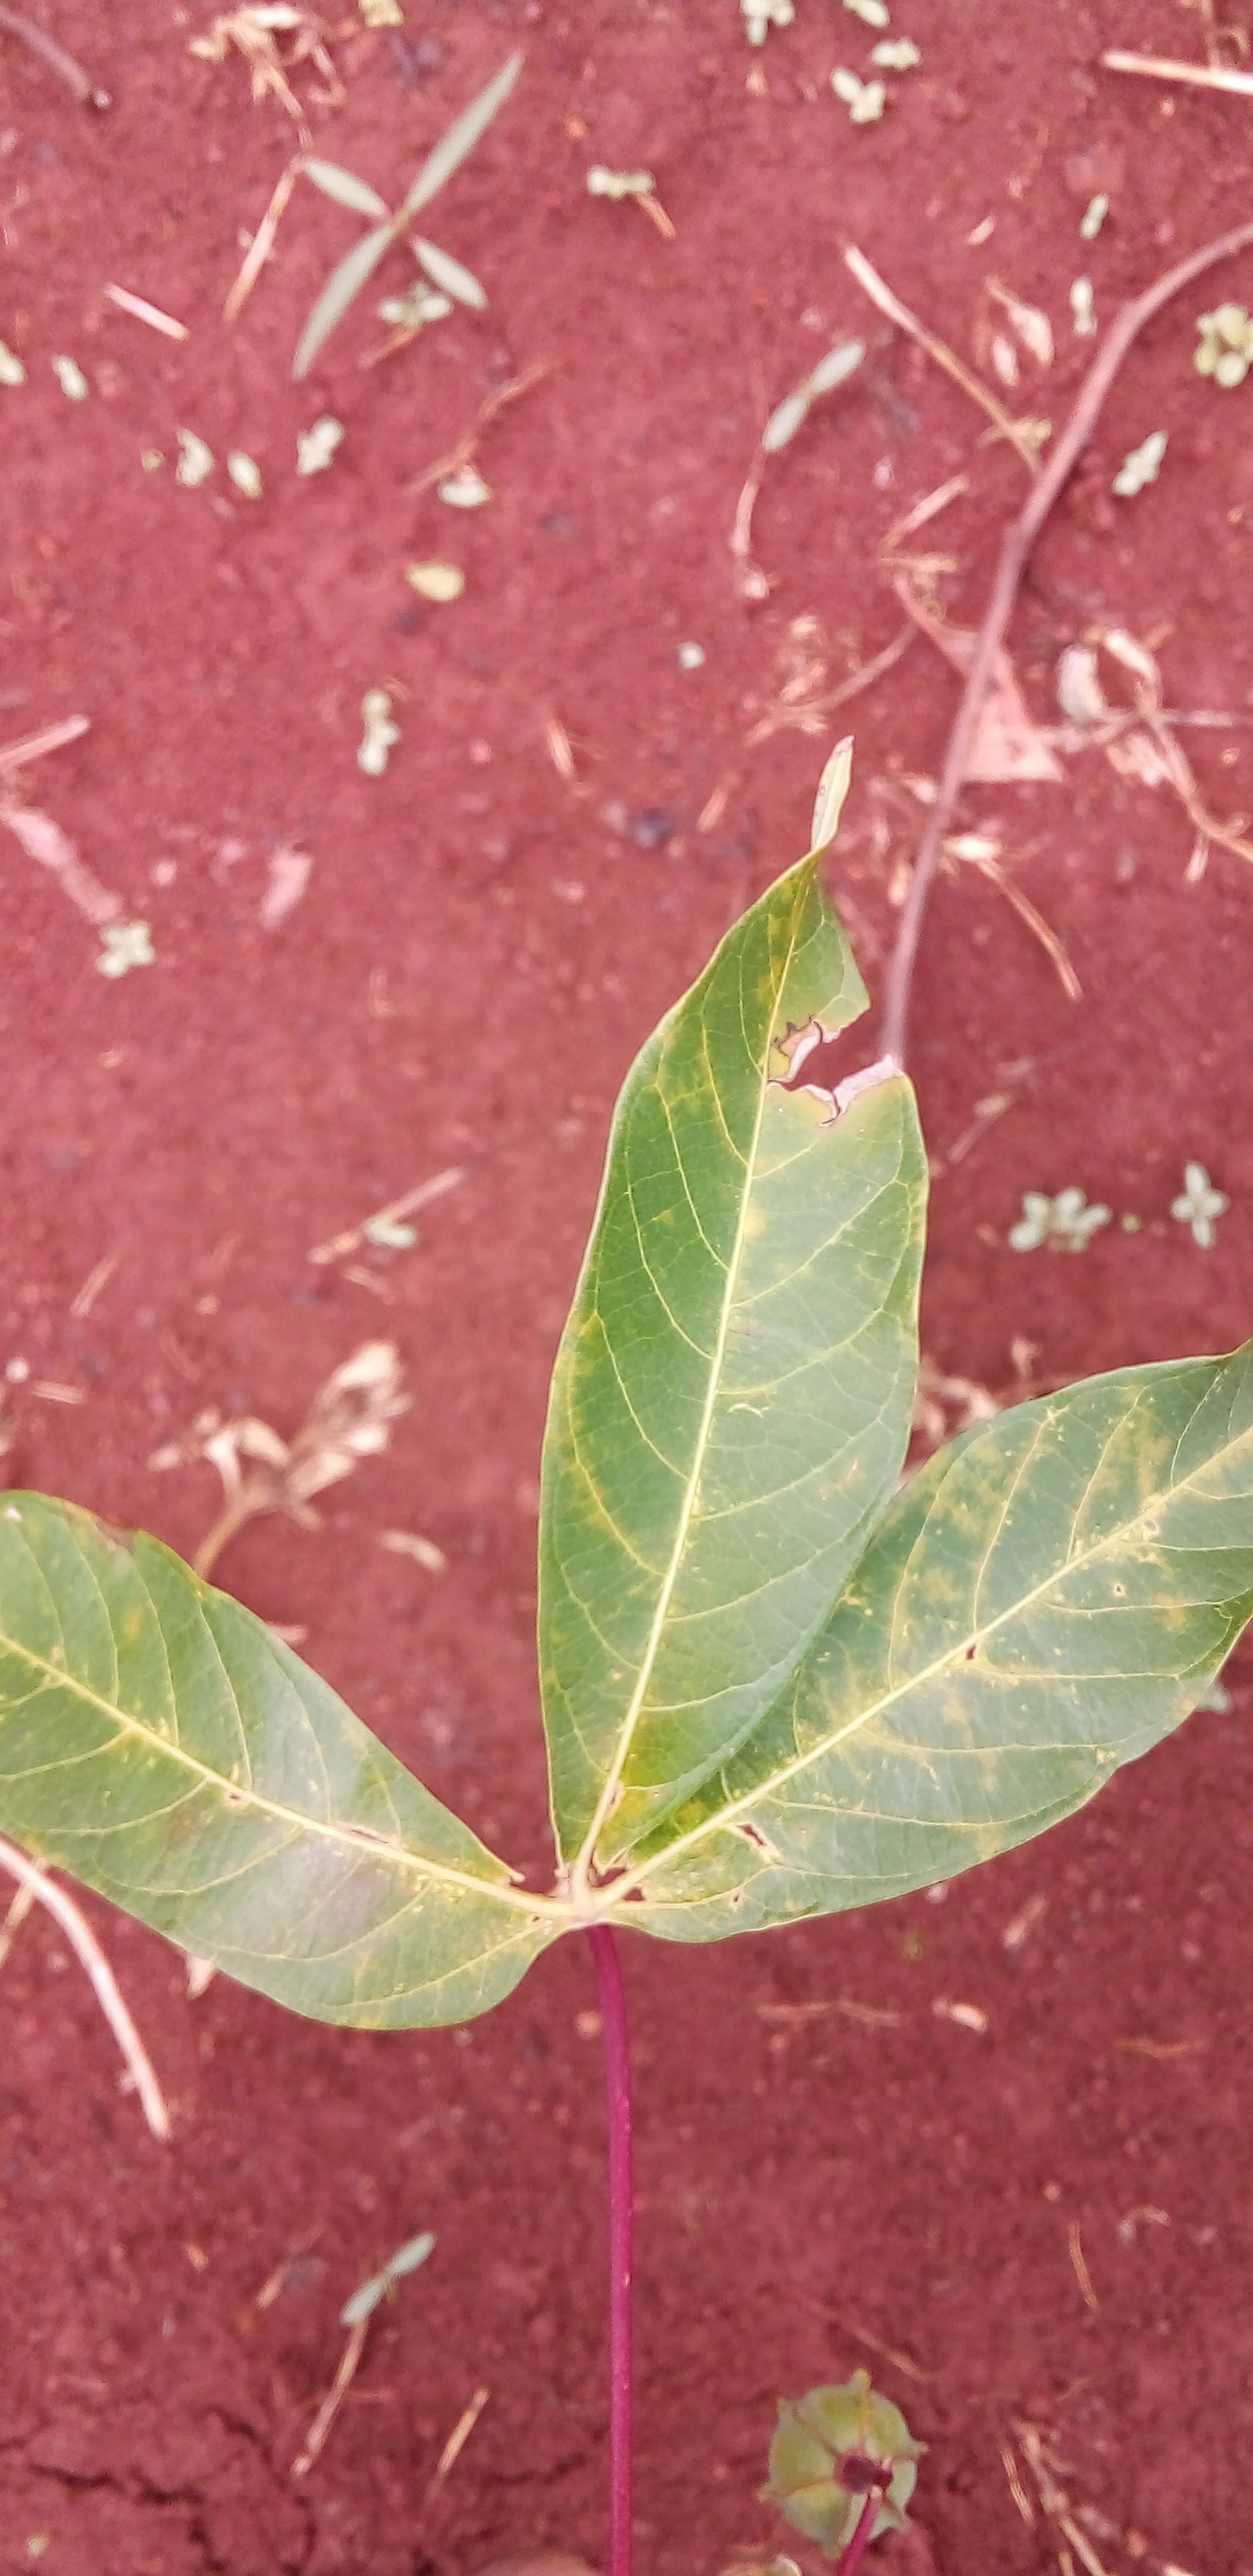
Label: cassava brown streak disease (cbsd)